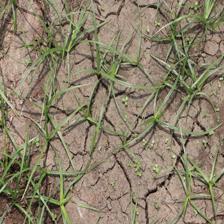
Label: Grass